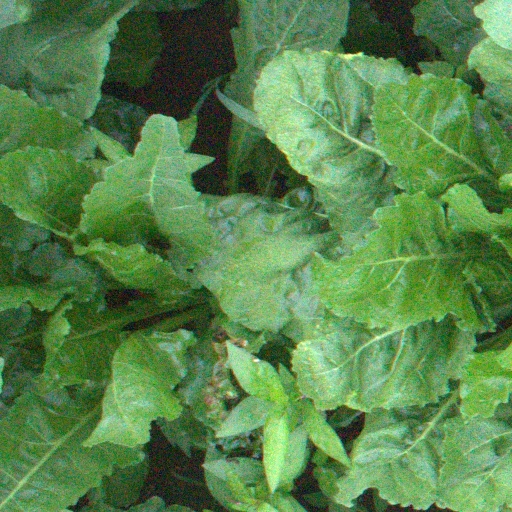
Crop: sugar beet